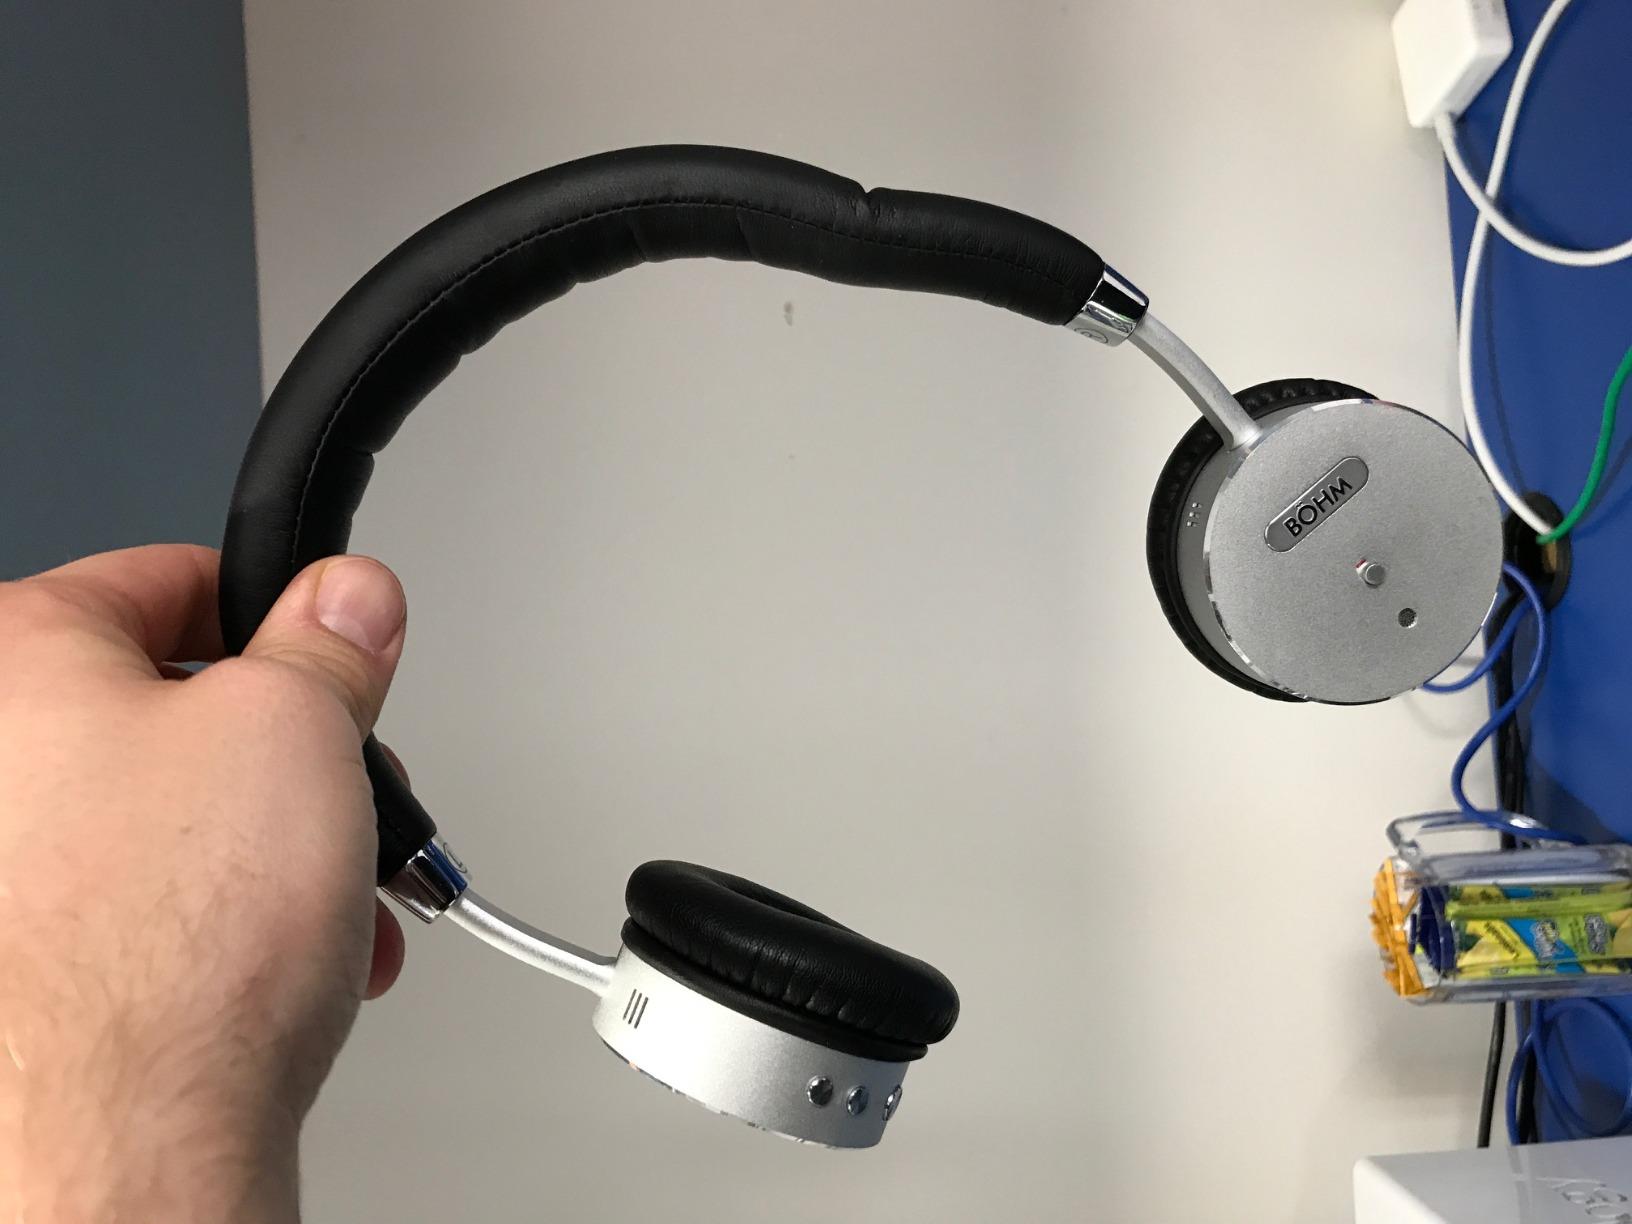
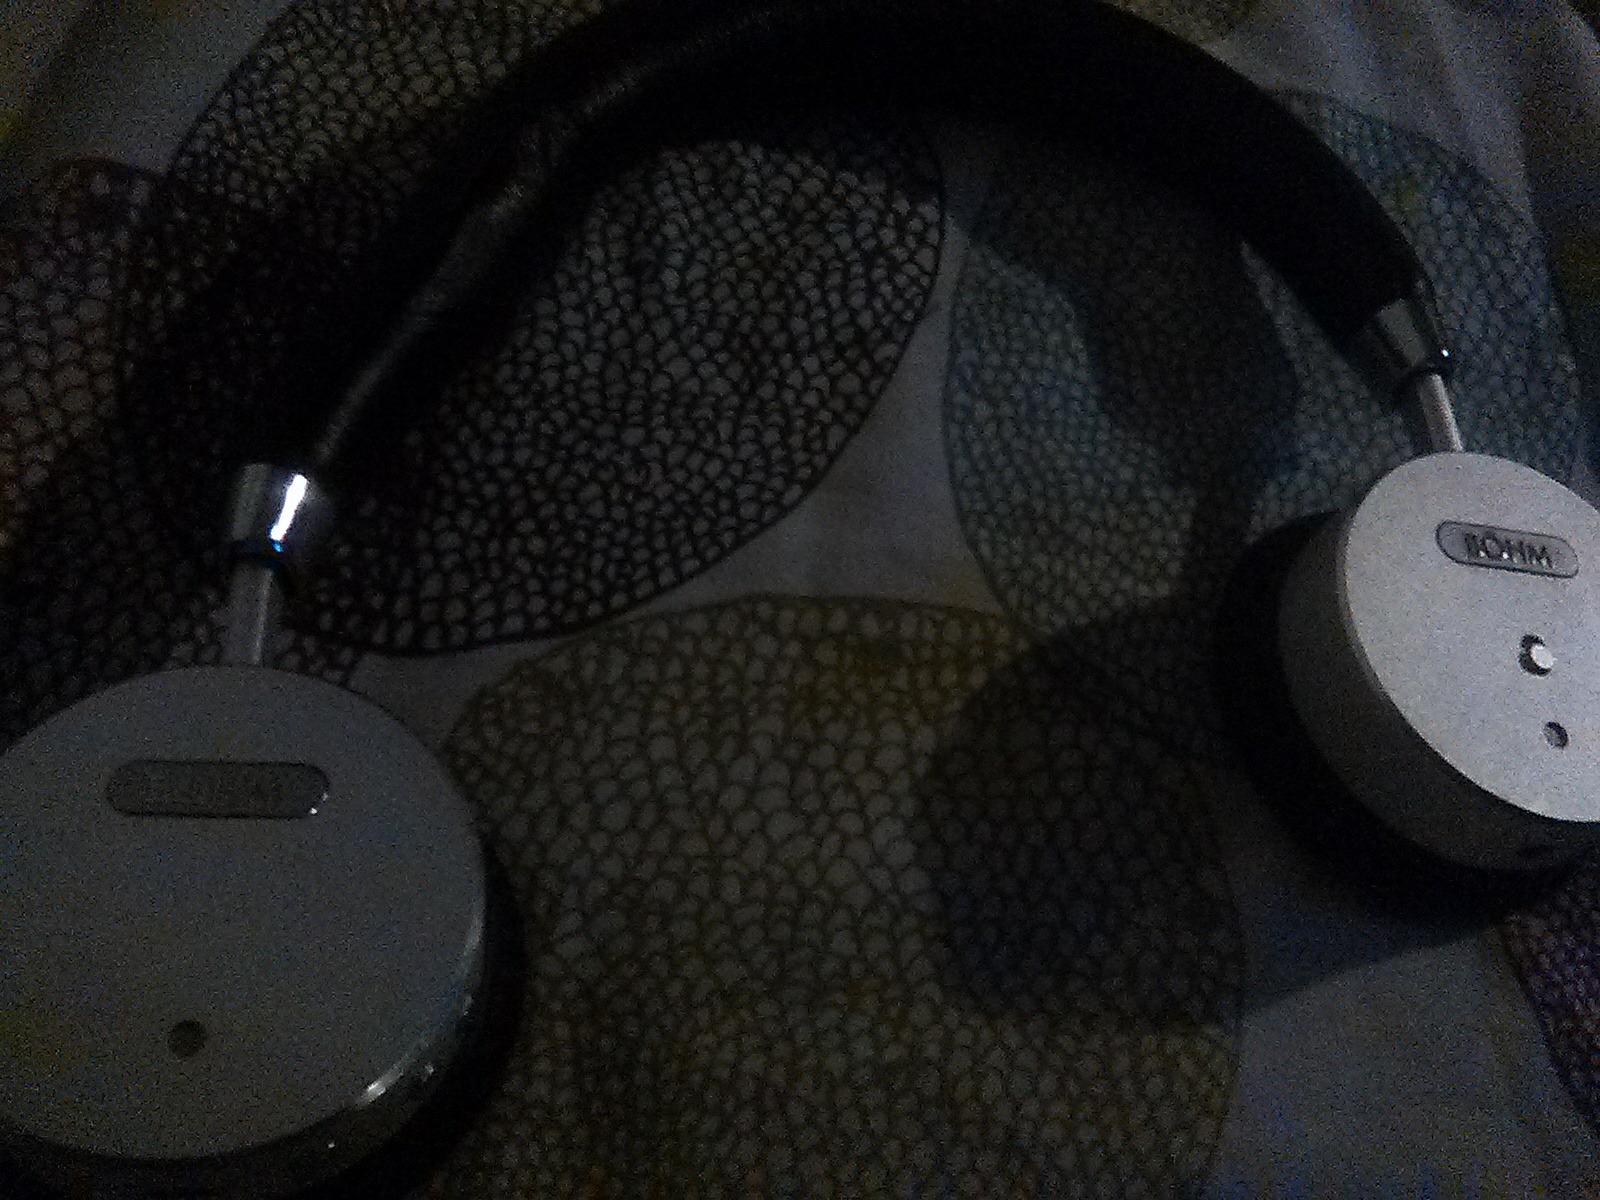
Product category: headphones
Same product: yes